Aged care in Australia

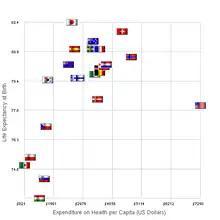
Healthcare spending vs life expectancy for some countries in 2007

The Australian Government funds the majority of aged care in Australia but people are expected to contribute to the cost of their care if they can afford to.